History of Flagstaff, Arizona

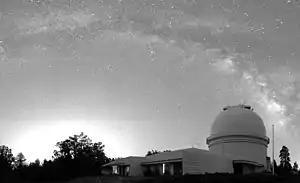
Building with starry night sky

The railroad, which became the Santa Fe Railroad, had largely controlled Flagstaff – being its main source of industry and transport – until Route 66 was completed in 1926, with a section through Flagstaff. Route 66 had been supported by the businessmen of Flagstaff as early as 1912, knowing that the town was close to natural wonders that would make it a commercial opportunity, with the Babbitt family opening a car dealership. However, the university (then called Northern Arizona Teachers' College) and local media were against the rise of automobiles. Seeing a rise in tourism, the people of Flagstaff collectively funded the Hotel Monte Vista, which opened on January 1, 1927, with Weatherford having begun construction of a toll road up the nearby San Francisco Peaks in the early 1920s.